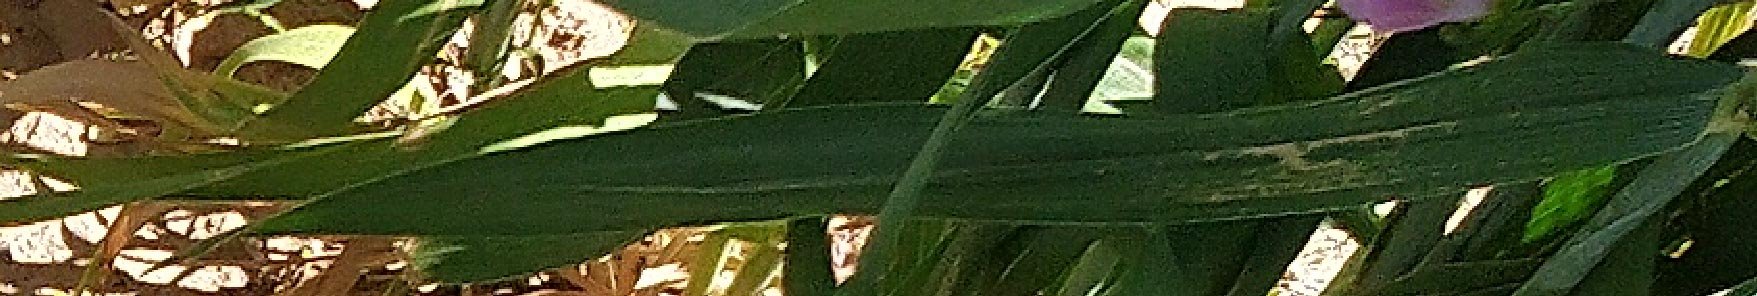
Label: Wheat___Healthy